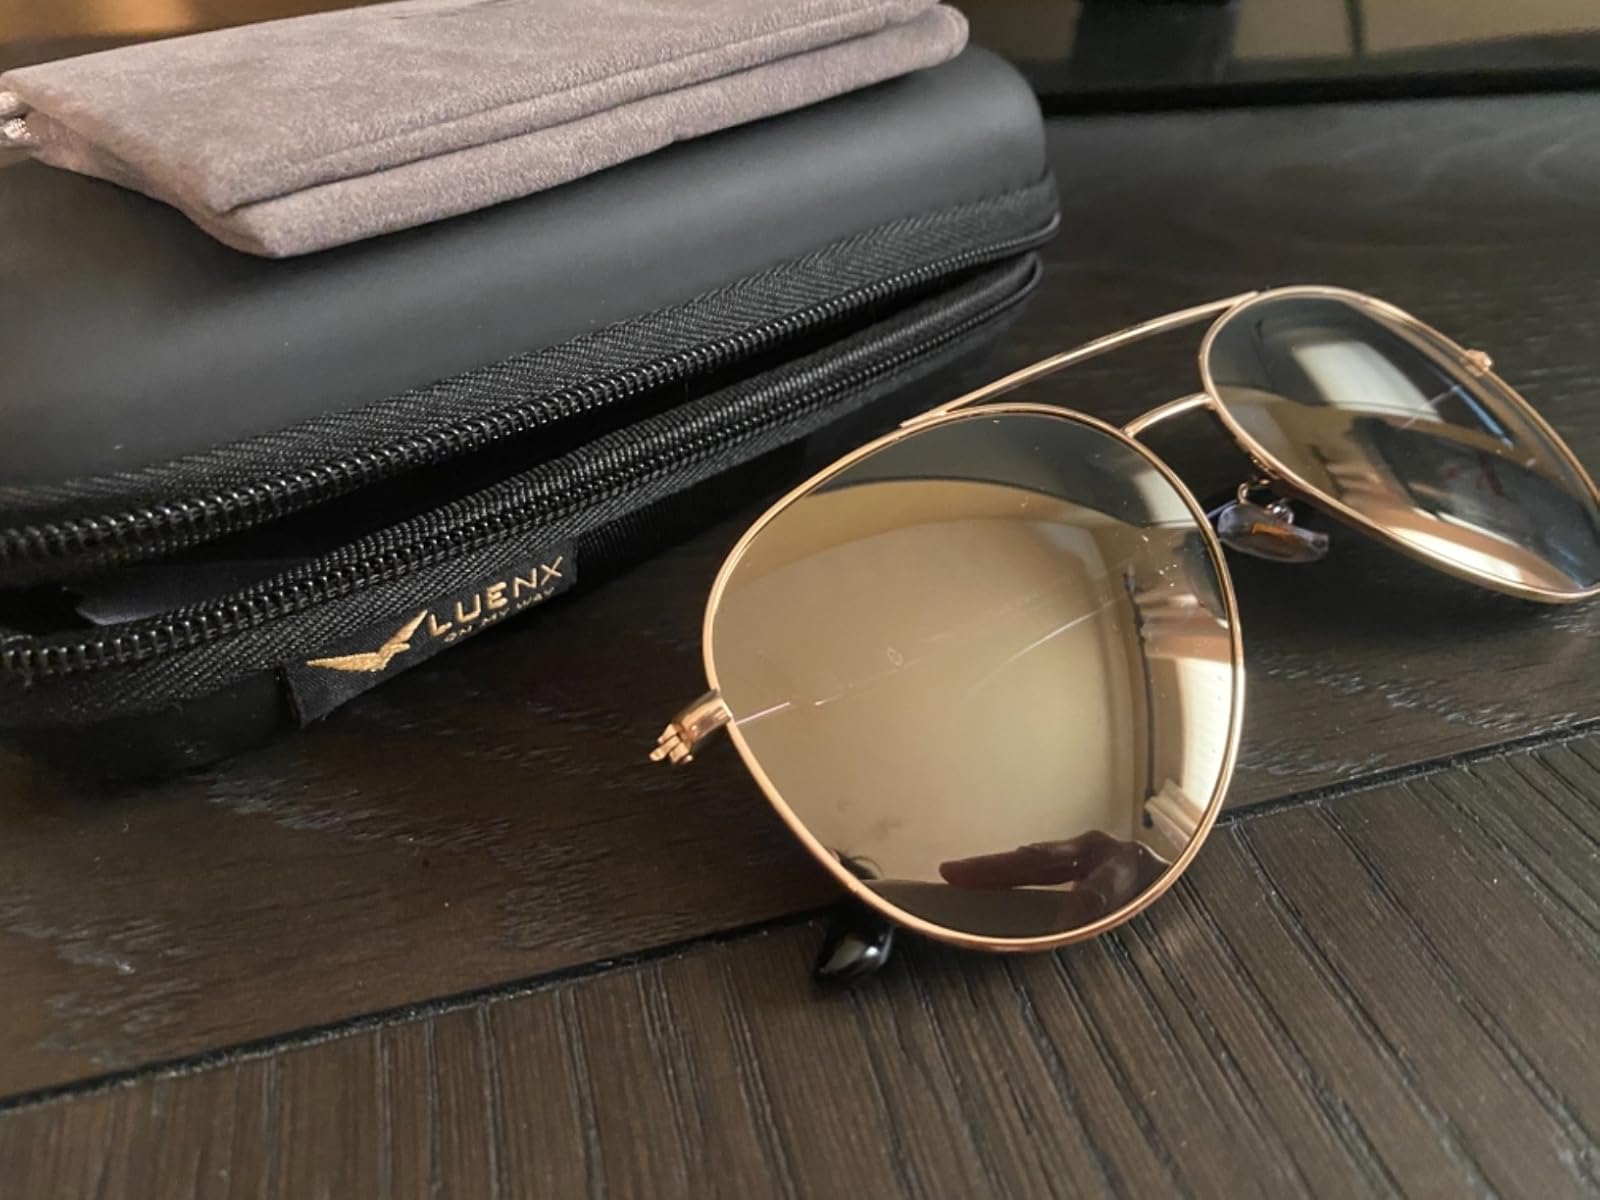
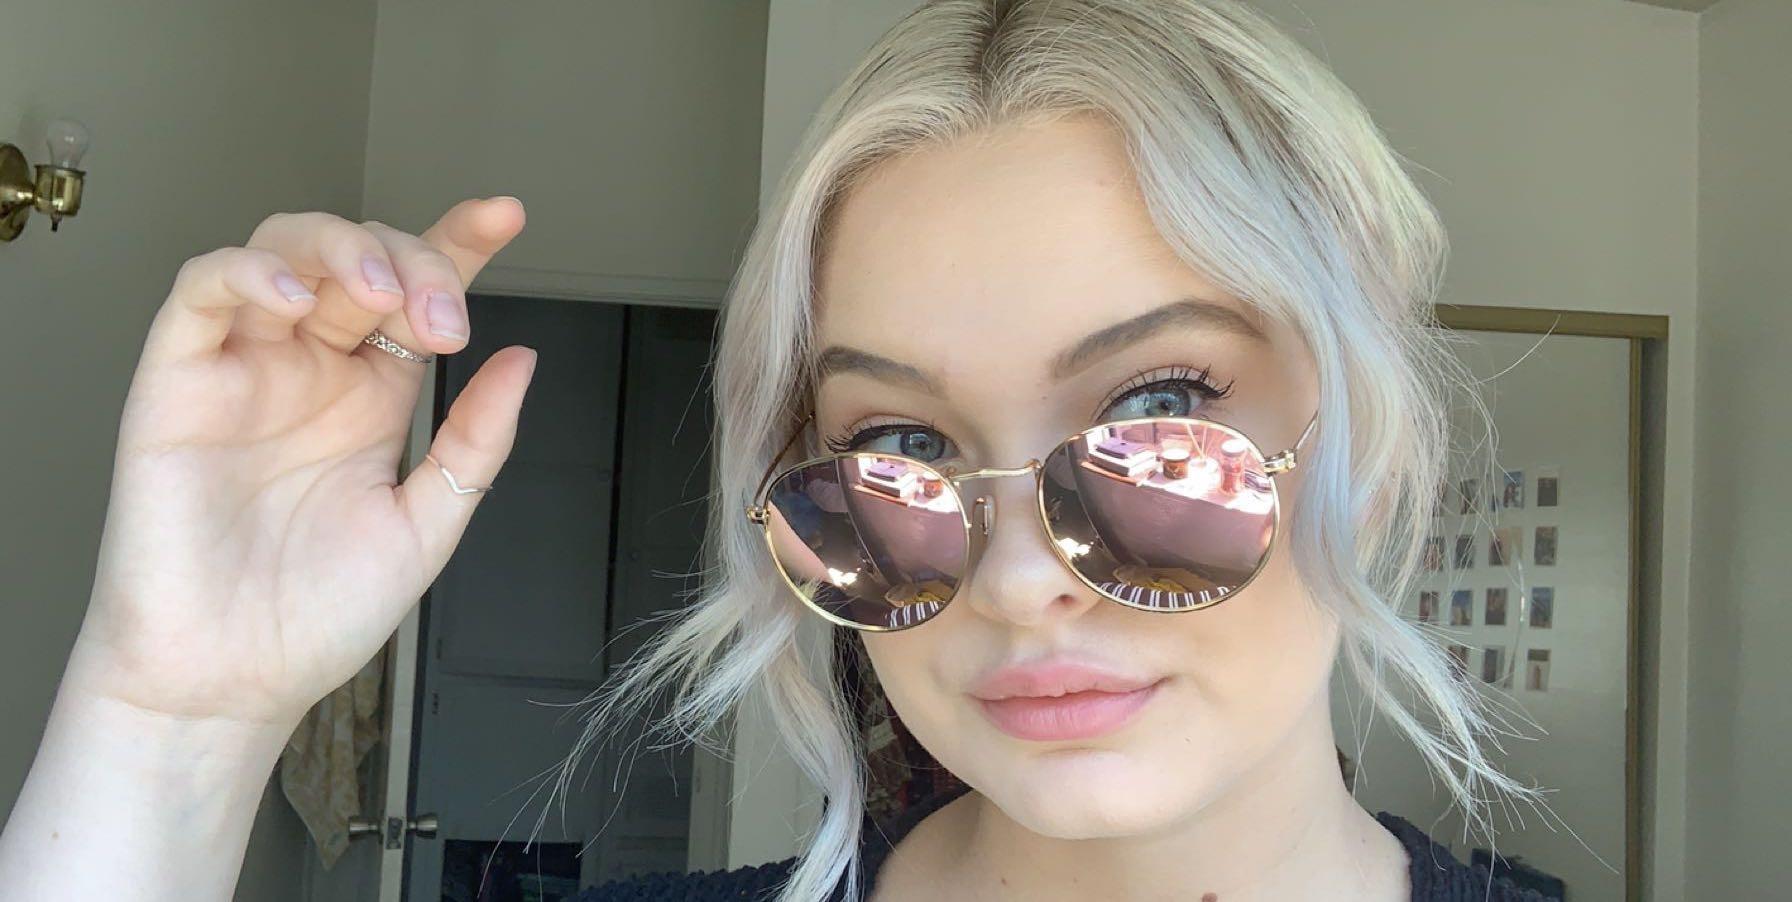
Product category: accessories_sunglasses
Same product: no